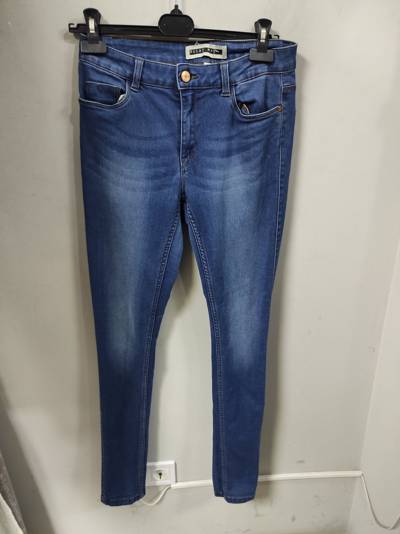
Waste category: clothes